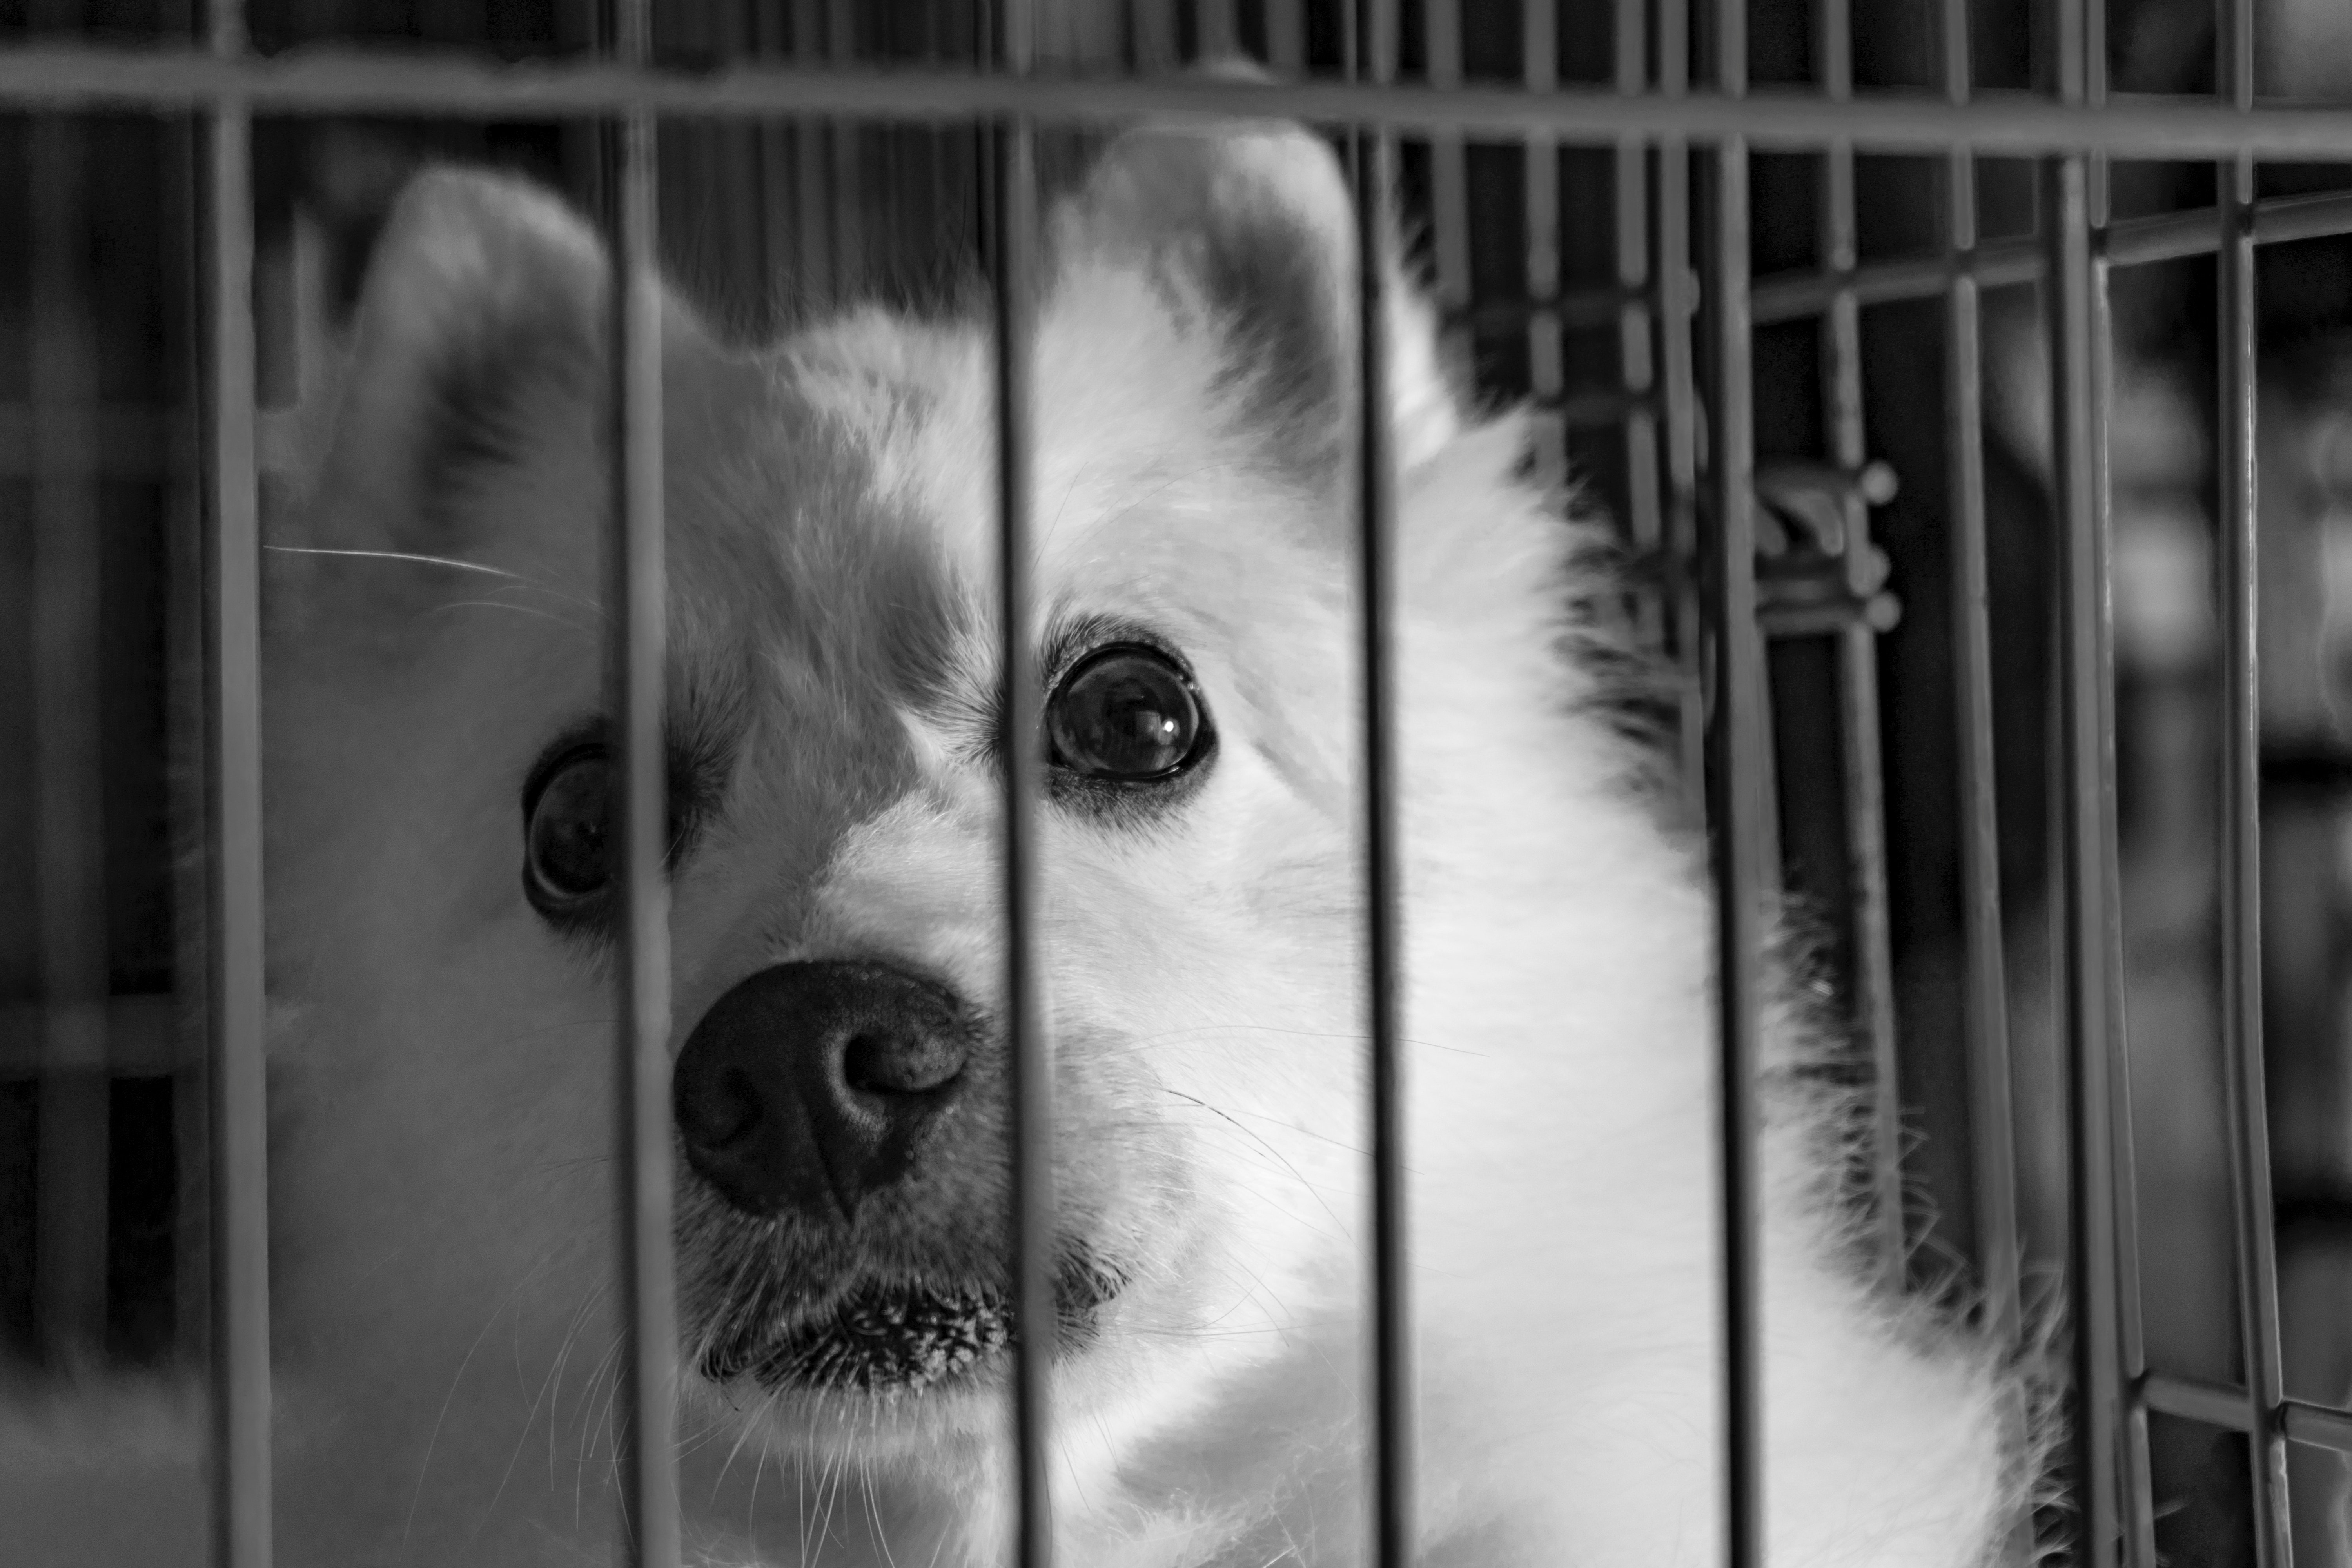
dog, mammal, canidae, white, pomeranian, dog breed, black, animal shelter, japanese spitz, snout, black and white, companion dog, puppy, spitz, volpino italiano, eye, cage, carnivore, american eskimo dog, samoyed, monochrome, german spitz, non sporting group, photography, monochrome photography, german spitz mittel, whiskers, toy dog, fur, ancient dog breeds